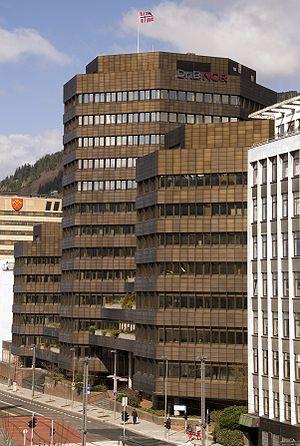
DNB ASA est la plus grande banque et entreprise du secteur financier de Norvège, avec une capitalisation de 102 milliards de couronne norvégienne en 2009.